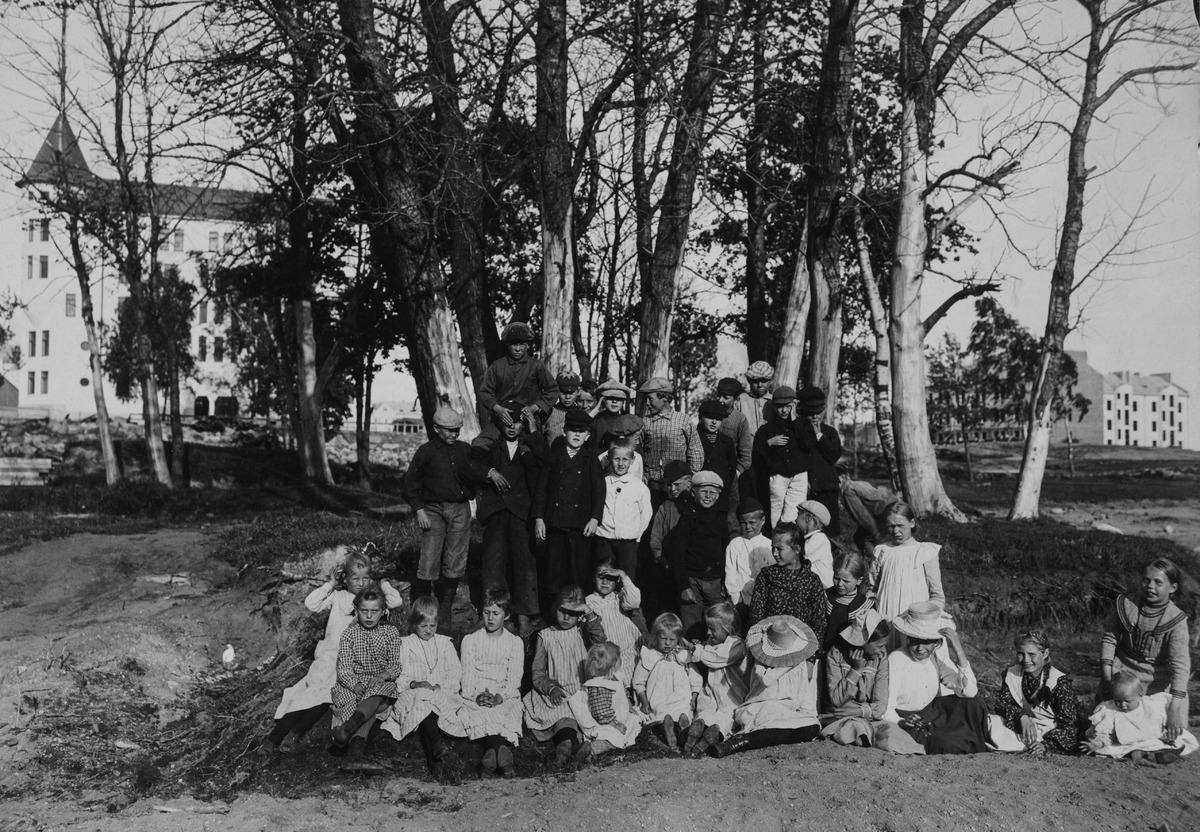
Rakentamaton alue ja vesilammikko Huvilakadun ja Laivurinkadun välissä
sisällön kuvaus: Rakentamaton alue ja vesilammikko Huvilakadun ja Laivurinkadun välissä. Vasemmalla vastavalmistunut jugend-kerrostalo, Huvilakatu 27 - Tehtaankatu 26. Taustalla oikealla  näkyy vastavalmistunut asuinrakennus Pietarinkatu 20 - Kapteeninkatu 10-8. mustavalkoinen
Ajankohta: kuvausaika 1903 n
Paikka: Suomi, Uusimaa, Helsinki, Ullanlinna Helsinki, Tehtaankatu 26. Huvilakatu 27
Aiheet: lammikot, pojat, tytöt, lapset, rakentamattomat alueet, koululaiset